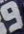
Number: 9